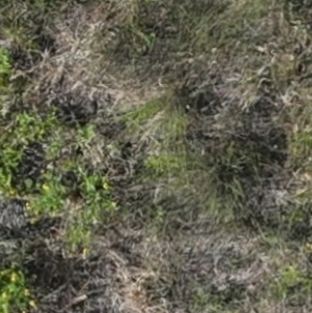
Month: july